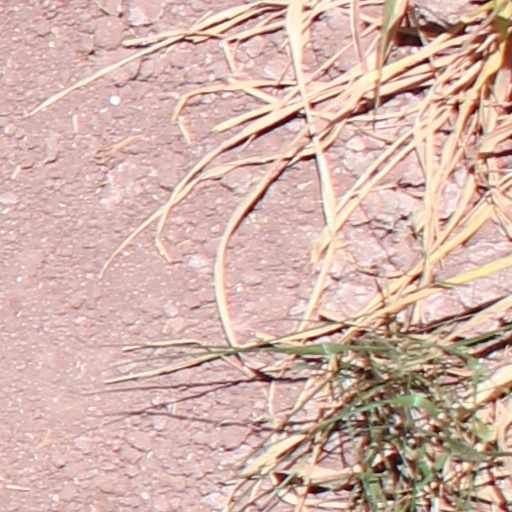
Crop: wheat